Bhikkhu

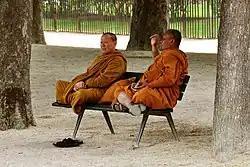
Two monks in orange robes

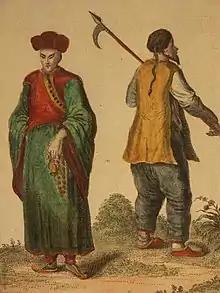
A "bonze" farmer from "The Universal Traveller" by Thomas Salmon, London, 1752

The special dress of ordained people, referred to in English as robes, comes from the idea of wearing a simple durable form of protection for the body from weather and climate. In each tradition, there is uniformity in the color and style of dress. Color is often chosen due to the wider availability of certain pigments in a given geographical region. In Tibet and the Himalayan regions (Kashmir, Nepal and Bhutan), red is the preferred pigment used in the dyeing of robes. In Myanmar, reddish brown; In India, Sri Lanka and South-East Asia, various shades of yellow, ochre and orange prevail. In China, Korea, Japan and Vietnam, gray or black is common. Monks often make their own robes from cloth that is donated to them.